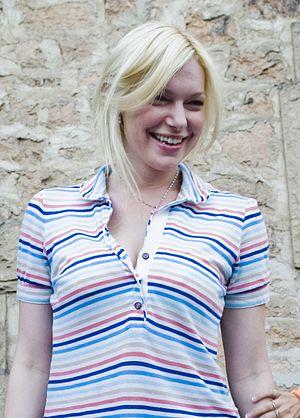
Cet article présente les épisodes de la quatrième saison de la série télévisée How I Met Your Mother.
Laura Prepon, née le 7 mars 1980 à Watchung, est une actrice américaine.